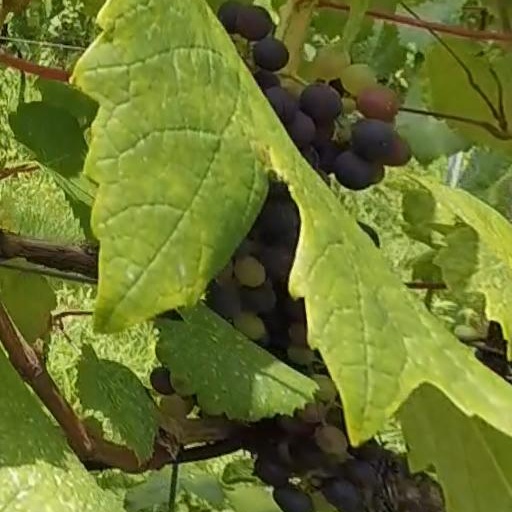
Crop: grape